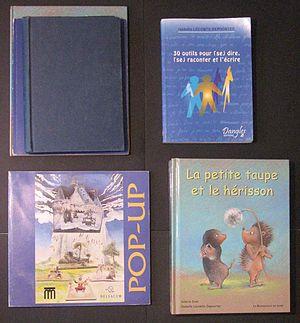
Les livres bleus d'Isabelle Lecomte. Photographie de l'auteur.
Isabelle Lecomte est un auteur belge, née le 1ᵉʳ août 1967.